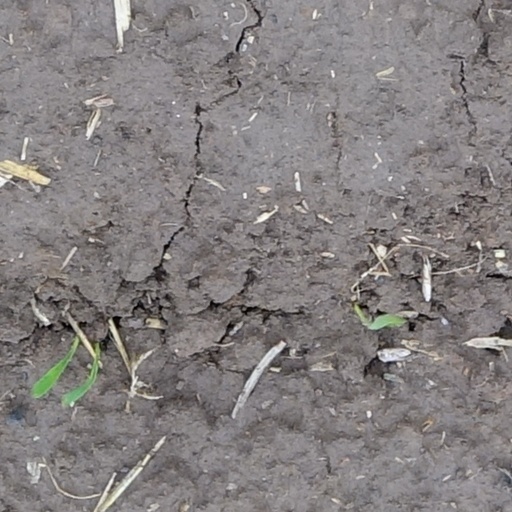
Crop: wheat